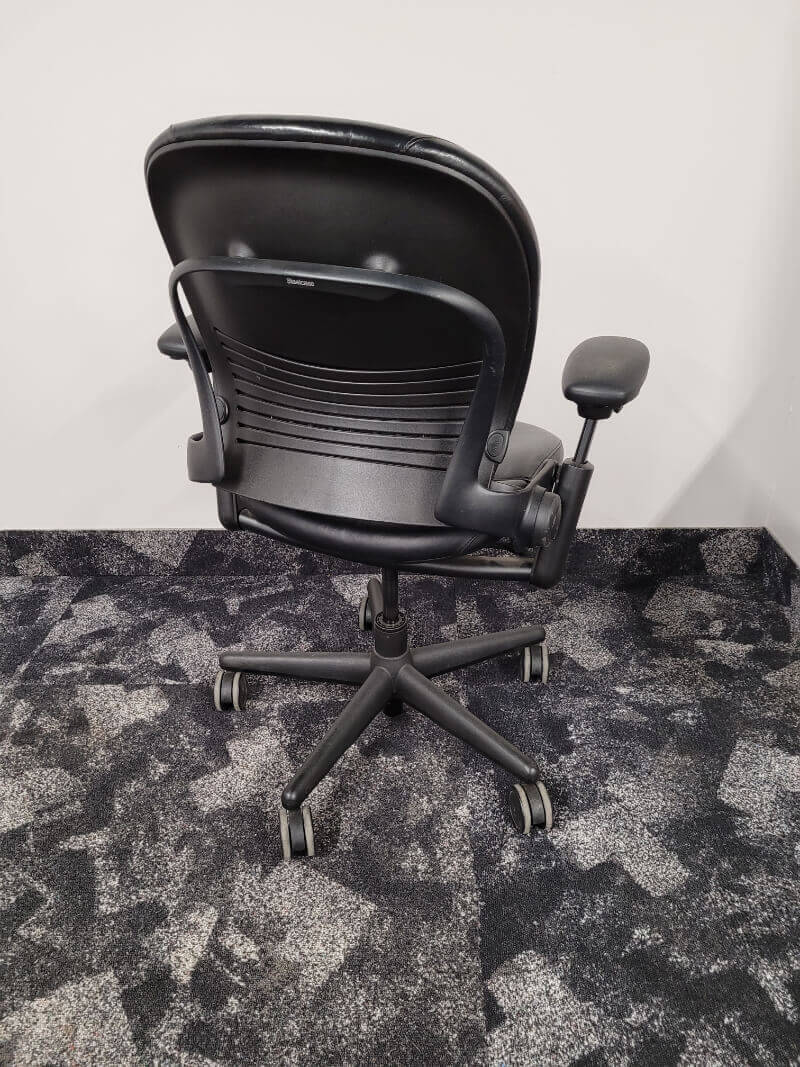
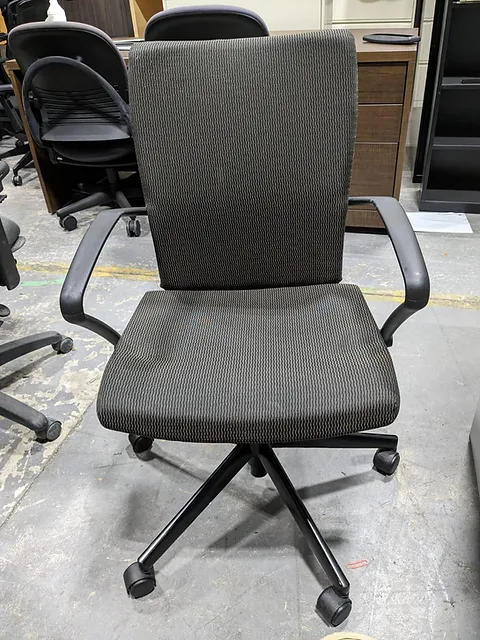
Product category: items_chair
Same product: no